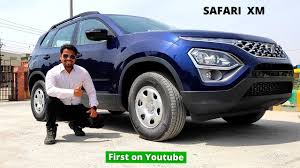
Label: noambulance